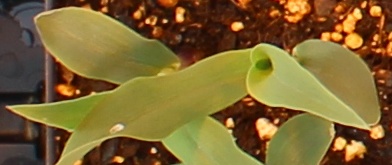
Label: Corn